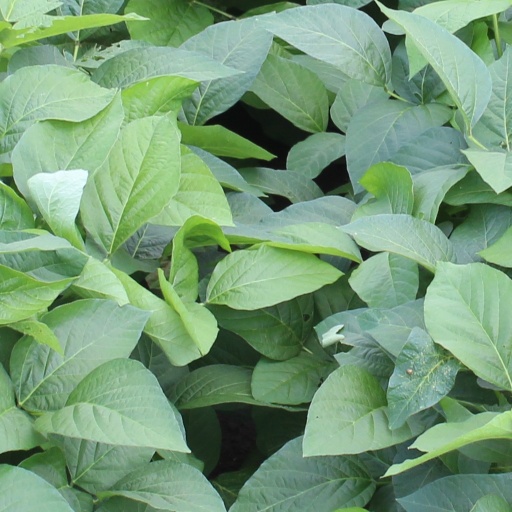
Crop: soybean